Motorsport at Soldier Field

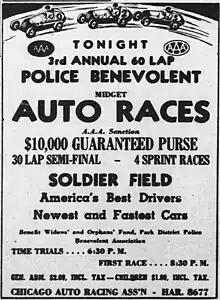
Newspaper advertisement for the 1948 race

The USAC Stock Car Series sanctioned eight short-track stock car events at the stadium in 1967. Prior to this, a single USAC Stock Car Series race had been held at Soldier Field in 1961.